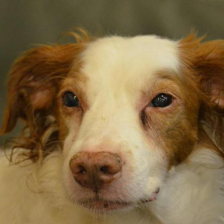
Label: animals